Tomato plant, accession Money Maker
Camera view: tilt-top (135 deg); turntable rotation: 300 degrees
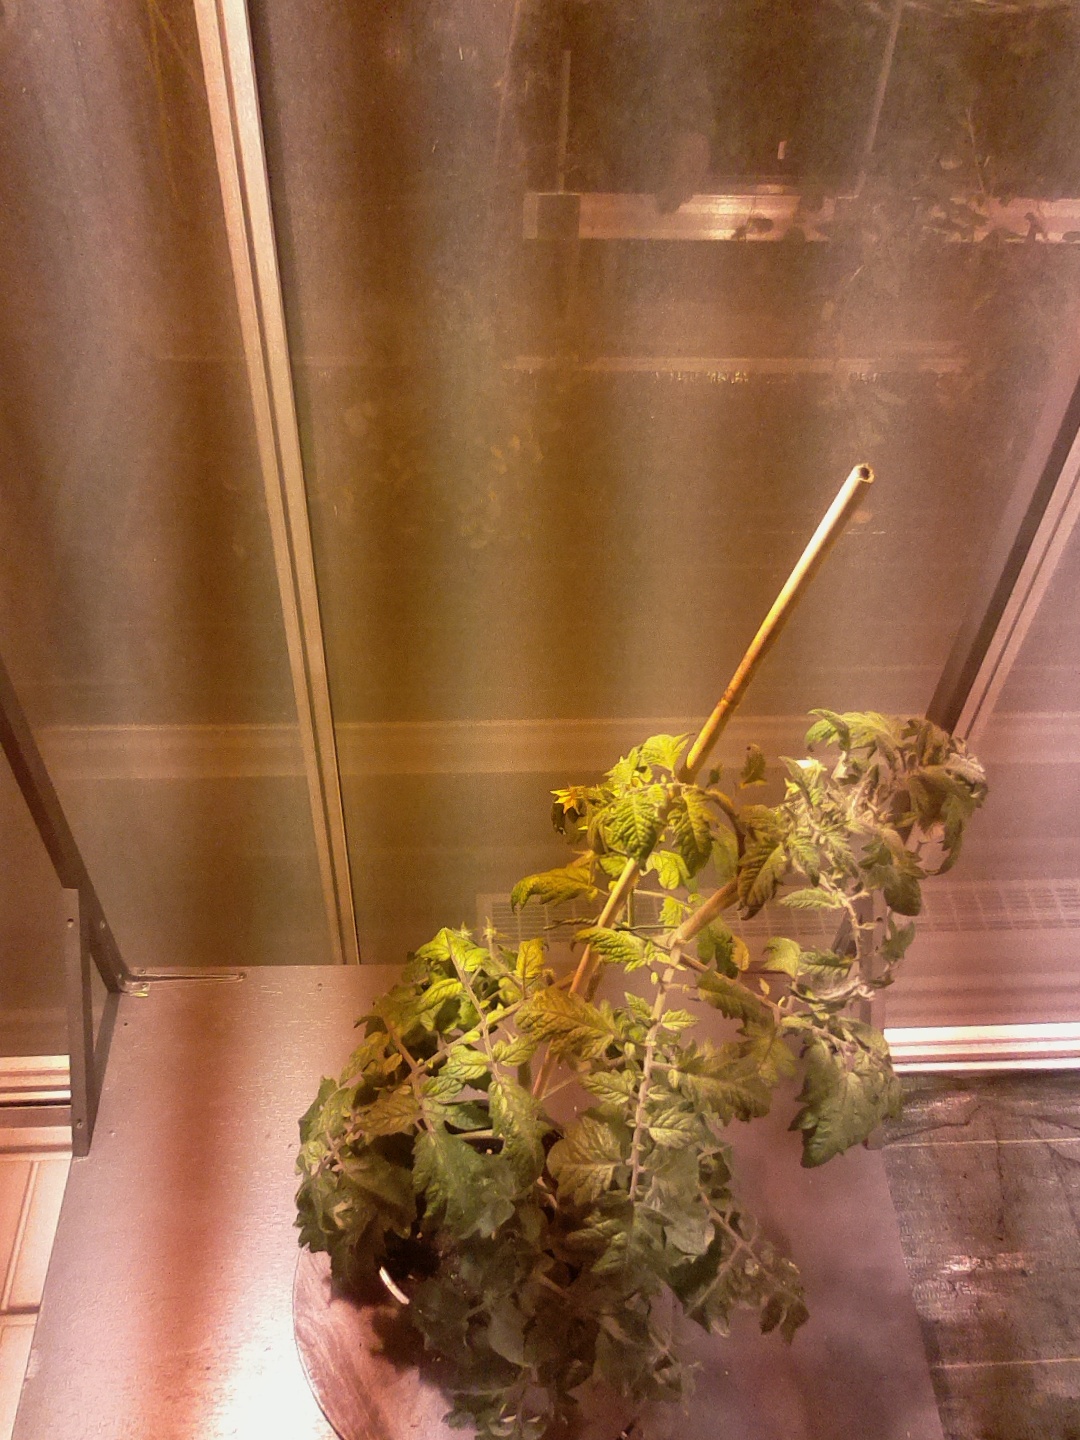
BBCH growth stage 70: Fruits at the main stem or branches visibles